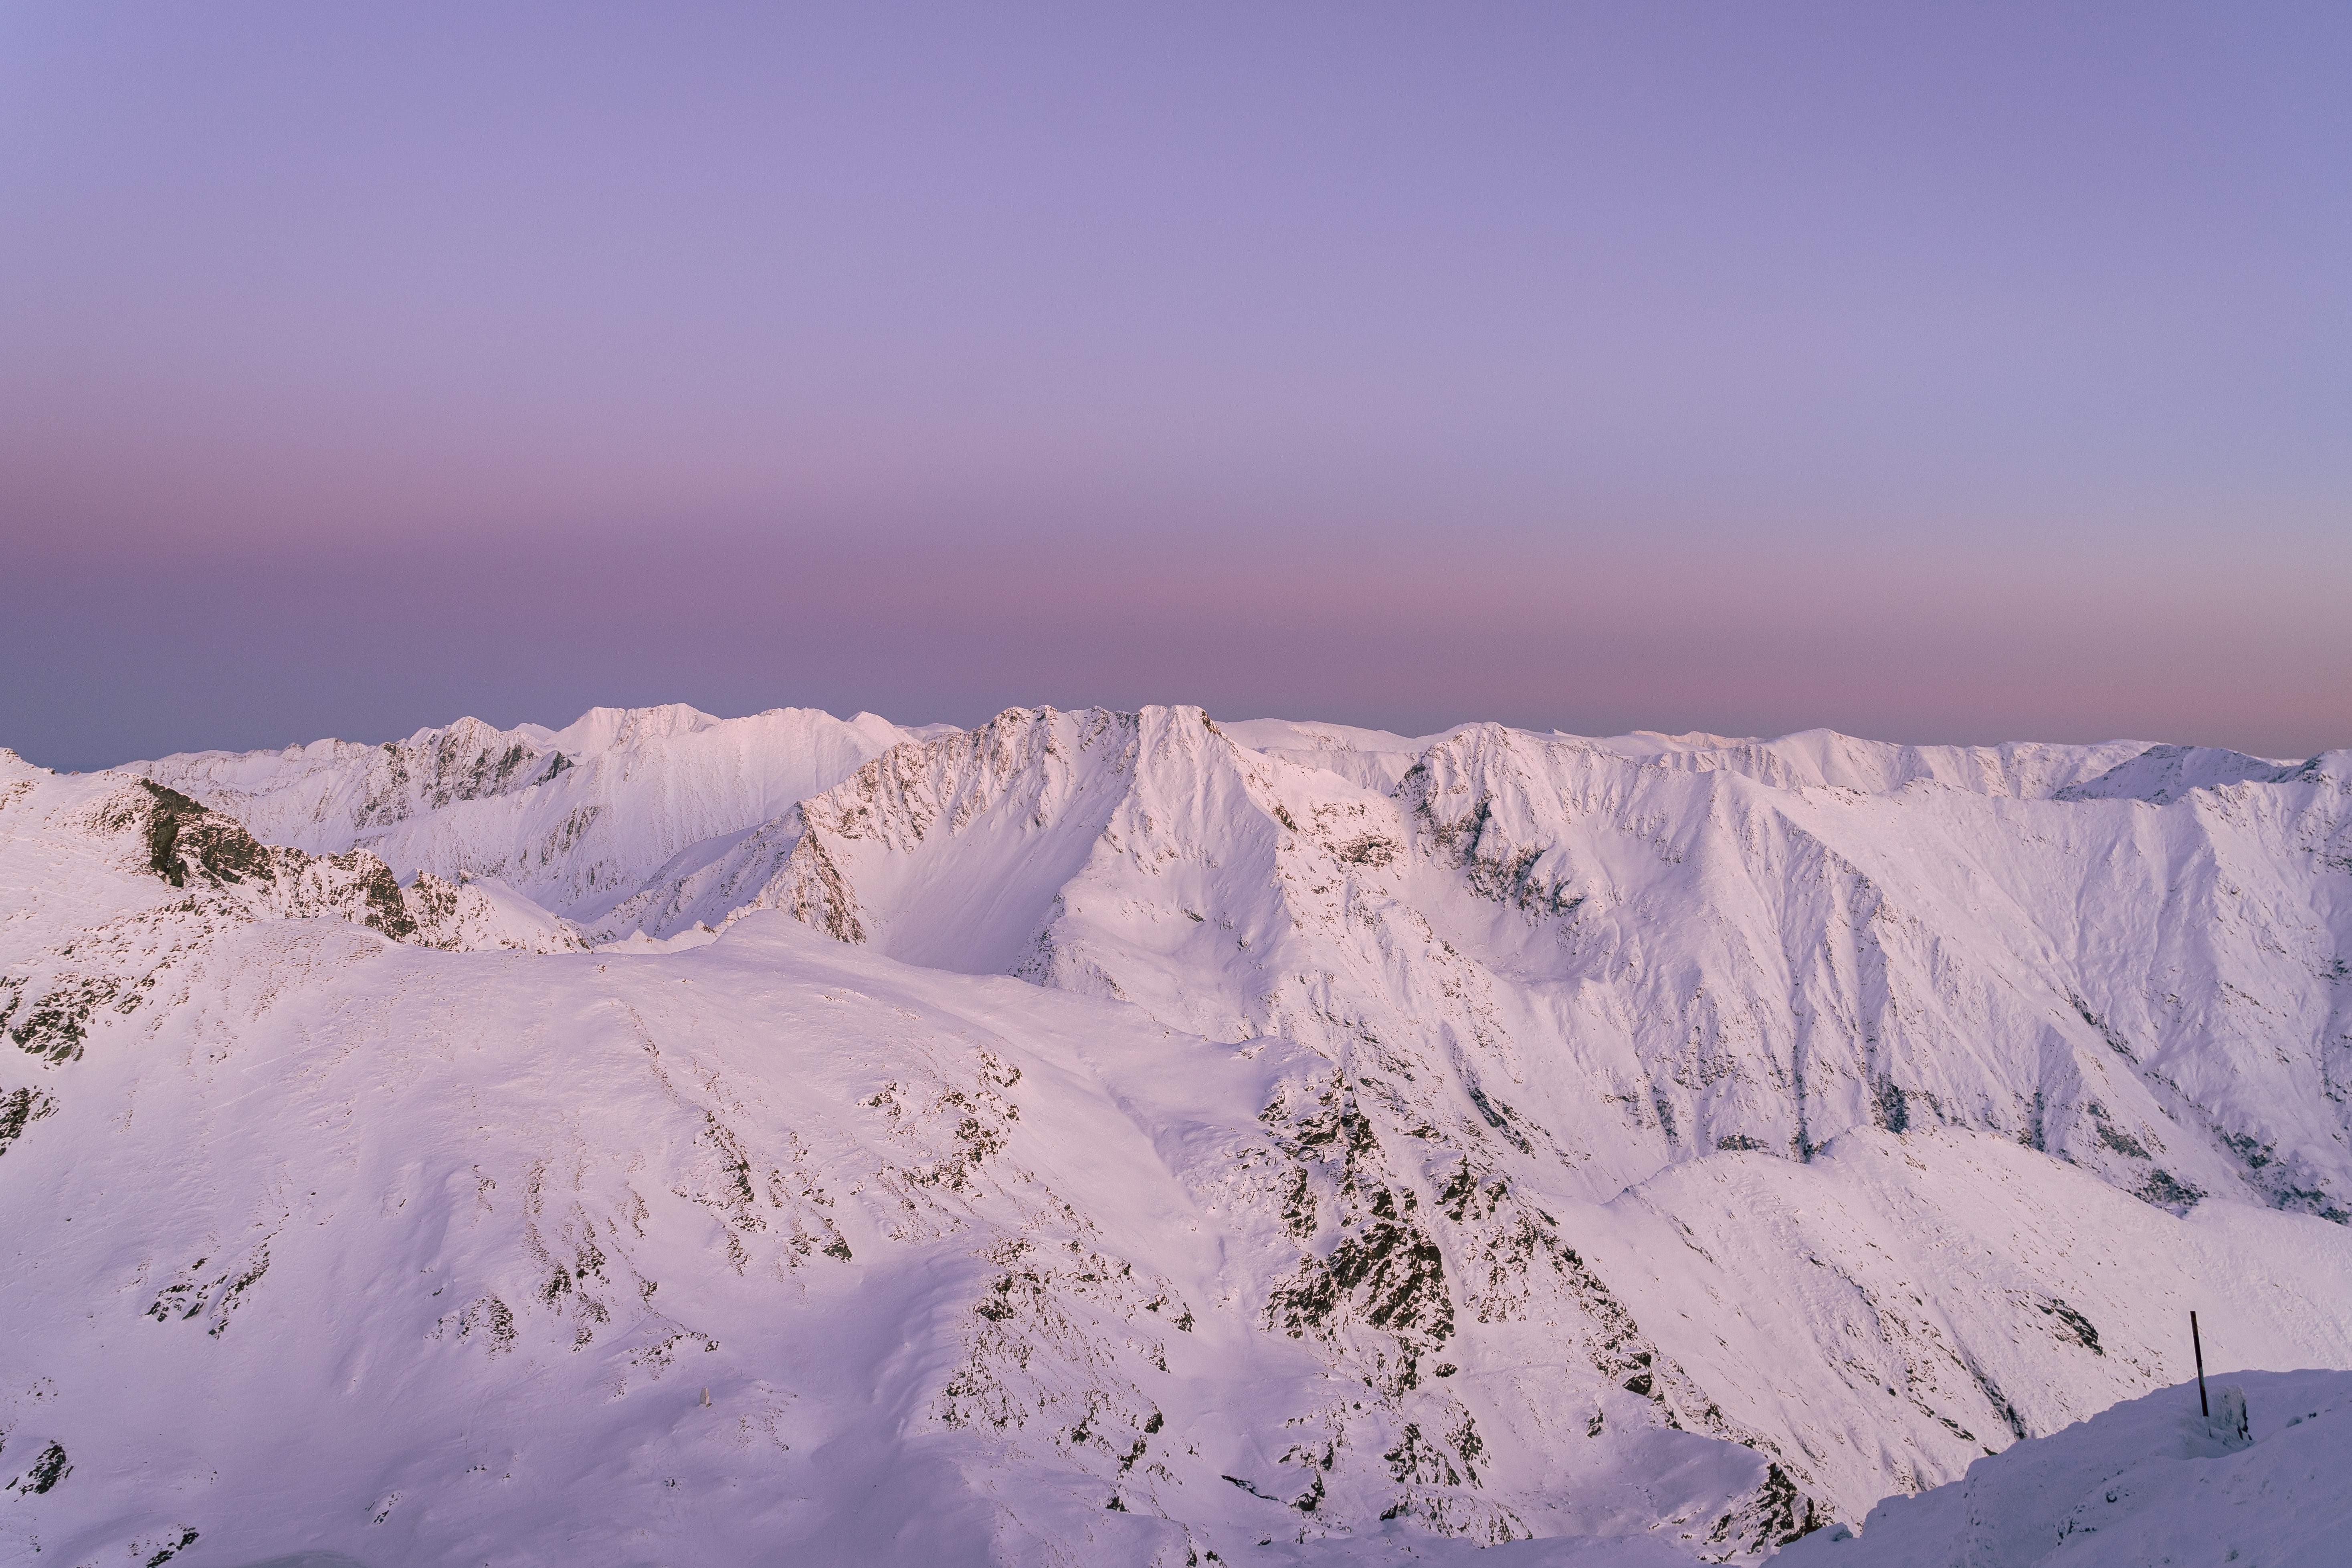
sky, atmosphere, mountain, snow, ecoregion, slope, natural landscape, sunlight, cloud, ice cap, polar ice cap, freezing, glacial landform, mountainous landforms, landscape, mountain range, geological phenomenon, horizon, winter, hill, nunatak, massif, fell, glacier, arctic ocean, meteorological phenomenon, arctic, summit, ridge, evening, ocean, tundra, ar te, recreation, rock, magenta, ice